Martin Brodeur

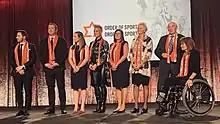
Brodeur "(second from left)" and other inductees into Canada's Sports Hall of Fame receive the Order of Sport award in October 2019.

During his NHL career, Brodeur set numerous league records. He ended his career with 691 wins, the most in NHL history . Brodeur extended his record shutout total to 125, 22 more than second-place Sawchuk. After his final season, he had played in 1,266 regular season games, a total more than 200 above that of any other goaltender. In nine seasons, Brodeur was the NHL wins leader, and in five other seasons he was among the top five goaltenders in the category. Brodeur's honors include four Vezina Trophy wins as the top goaltender in the NHL, and the 1993–94 Calder Trophy as rookie of the year. His total of five Jennings Trophies is tied for the most in NHL history, matching Roy's record. In postseason play, he had the most shutouts of any NHL goaltender (24), and his 113 playoff wins ranks second all-time.